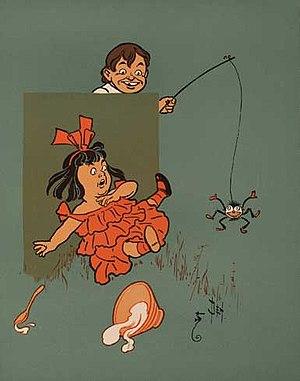
L'arachnophobie est une phobie spécifique désignant la peur des arachnides tels que les araignées, scorpions et les acariens. La peur doit être inexplicable pour le patient lui-même et intense pour que le diagnostic de phobie soit posé.